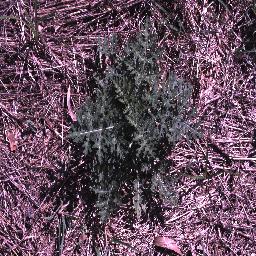
Label: parthenium